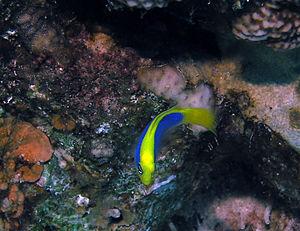
Pseudochromis est un genre de poissons de la famille des Pseudochromidae. Ce genre a été décrit pour la première fois en 1835 par Eduard Rüppell, avec la description de Pseudochromis olivaceus. Le genre, ainsi que la famille, a été révisé en 2004 par Anthony C. Gill. Au terme de sa recension, il comptait 71 espèces, un certain nombre restant à décrire ou l'ayant été depuis.